Wire Lock

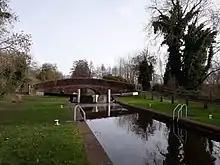
Wire Lock

Wire Lock is a lock on the Kennet and Avon Canal, near Hungerford, Berkshire, England.